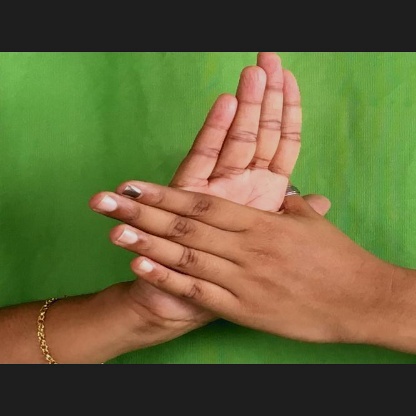
Mudra: Chakra